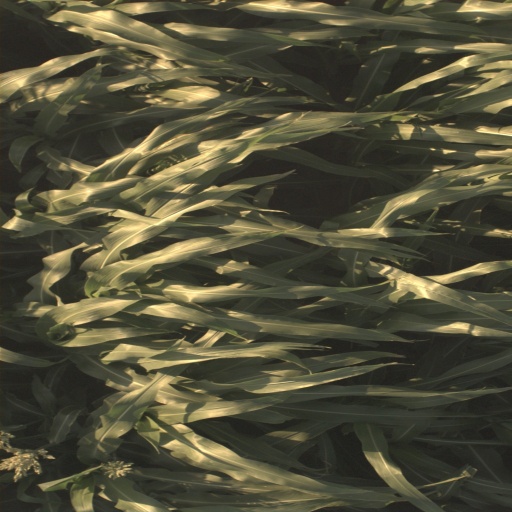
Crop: sorghum